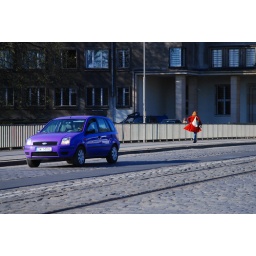
women in red coat and violet car on the bridge